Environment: real
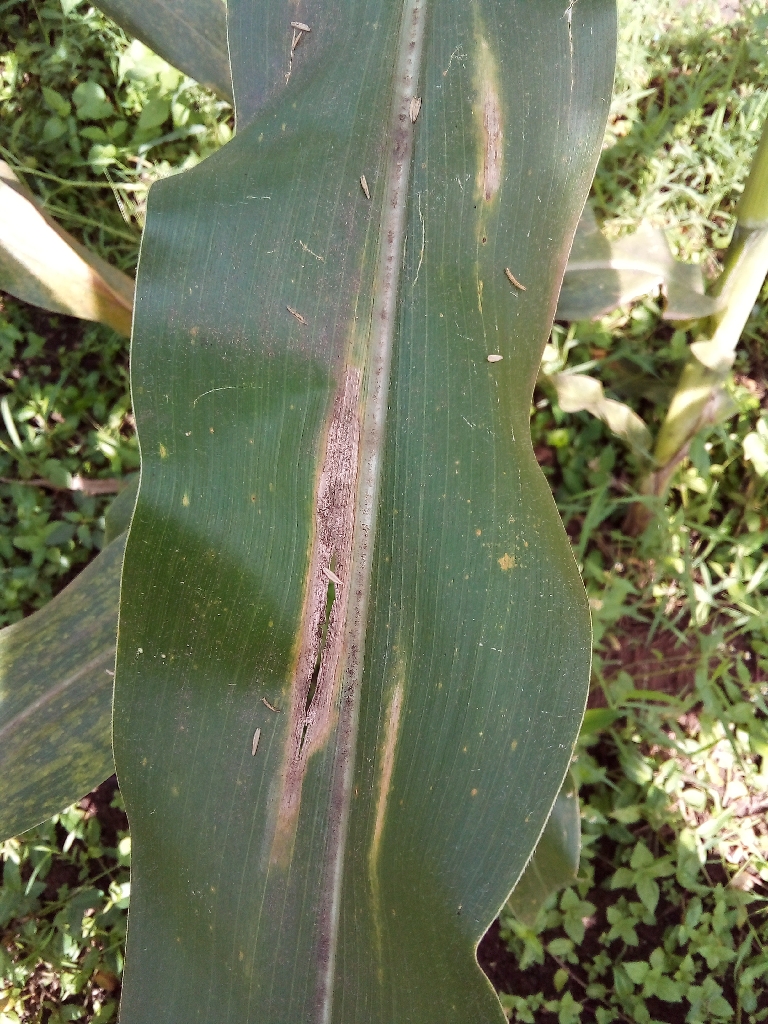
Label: northern_corn_leaf_blight